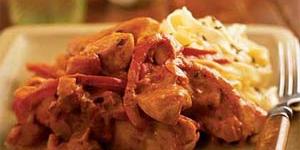
pollo con paprika